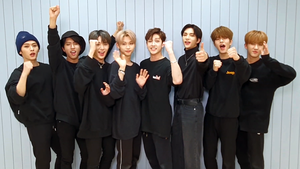
Cet article présente la vidéographie de Stray Kids.
Cet article présente la discographie de Stray Kids.
Stray Kids, souvent abrégé officiellement en SKZ ou anciennement en SK, est un boys band sud-coréen, originaire de Séoul en Corée du Sud. Il est formé en 2017 par JYP Entertainment lors de l'émission de téléréalité du nom de Stray Kids. Le groupe est composé de huit membres se prénommant Bang Chan, Lee Know, Changbin, Hyunjin, Han, Felix, Seungmin et I.N. Le groupe réalise un extended play de pré-débuts s'intitulant Mixtape et trois clips vidéo en janvier 2018. Le groupe débute officiellement le 25 mars 2018 avec la sortie du clip vidéo de District 9, pour leur premier extended play I Am Not. Le 28 octobre 2019, la JYP Entertainment annonce le départ de Woojin pour des raisons personnelles.